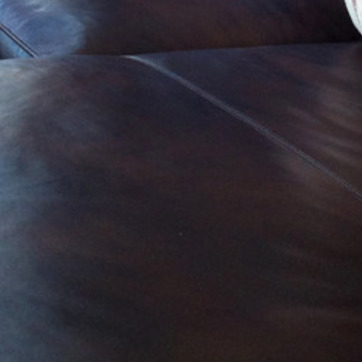
Material: leather